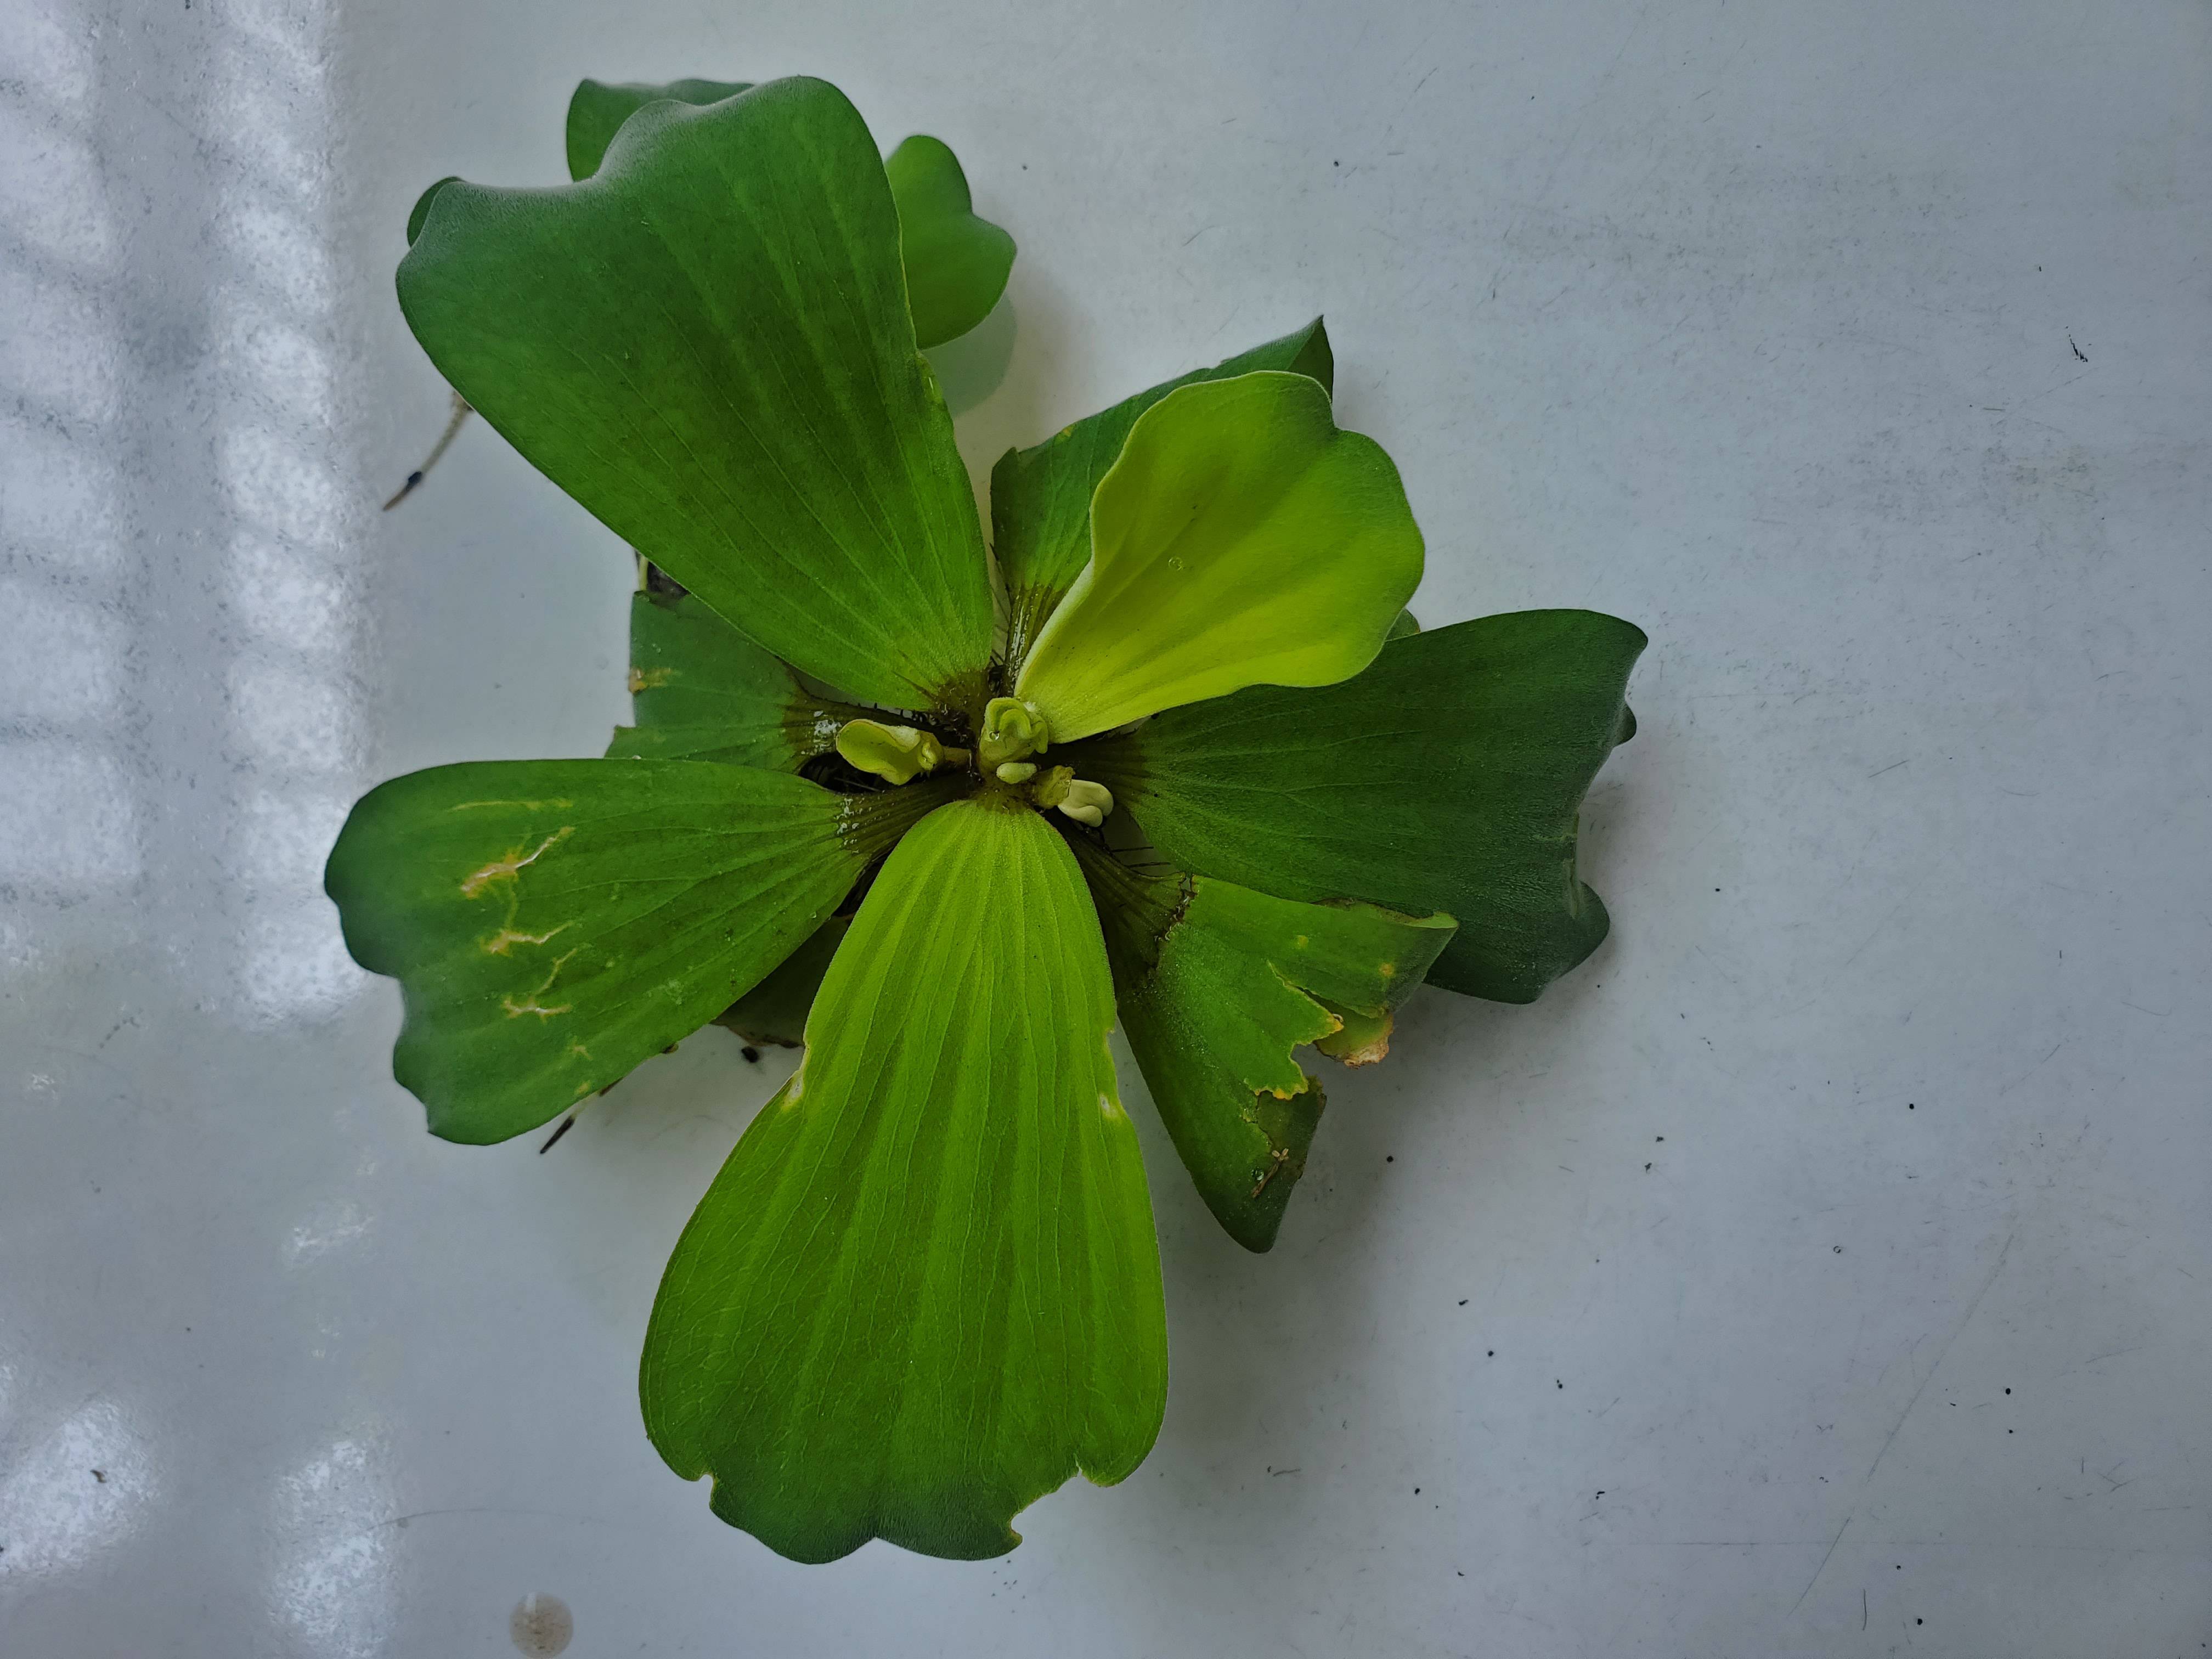
Species: Water Lettuce (Pistia stratiotes)